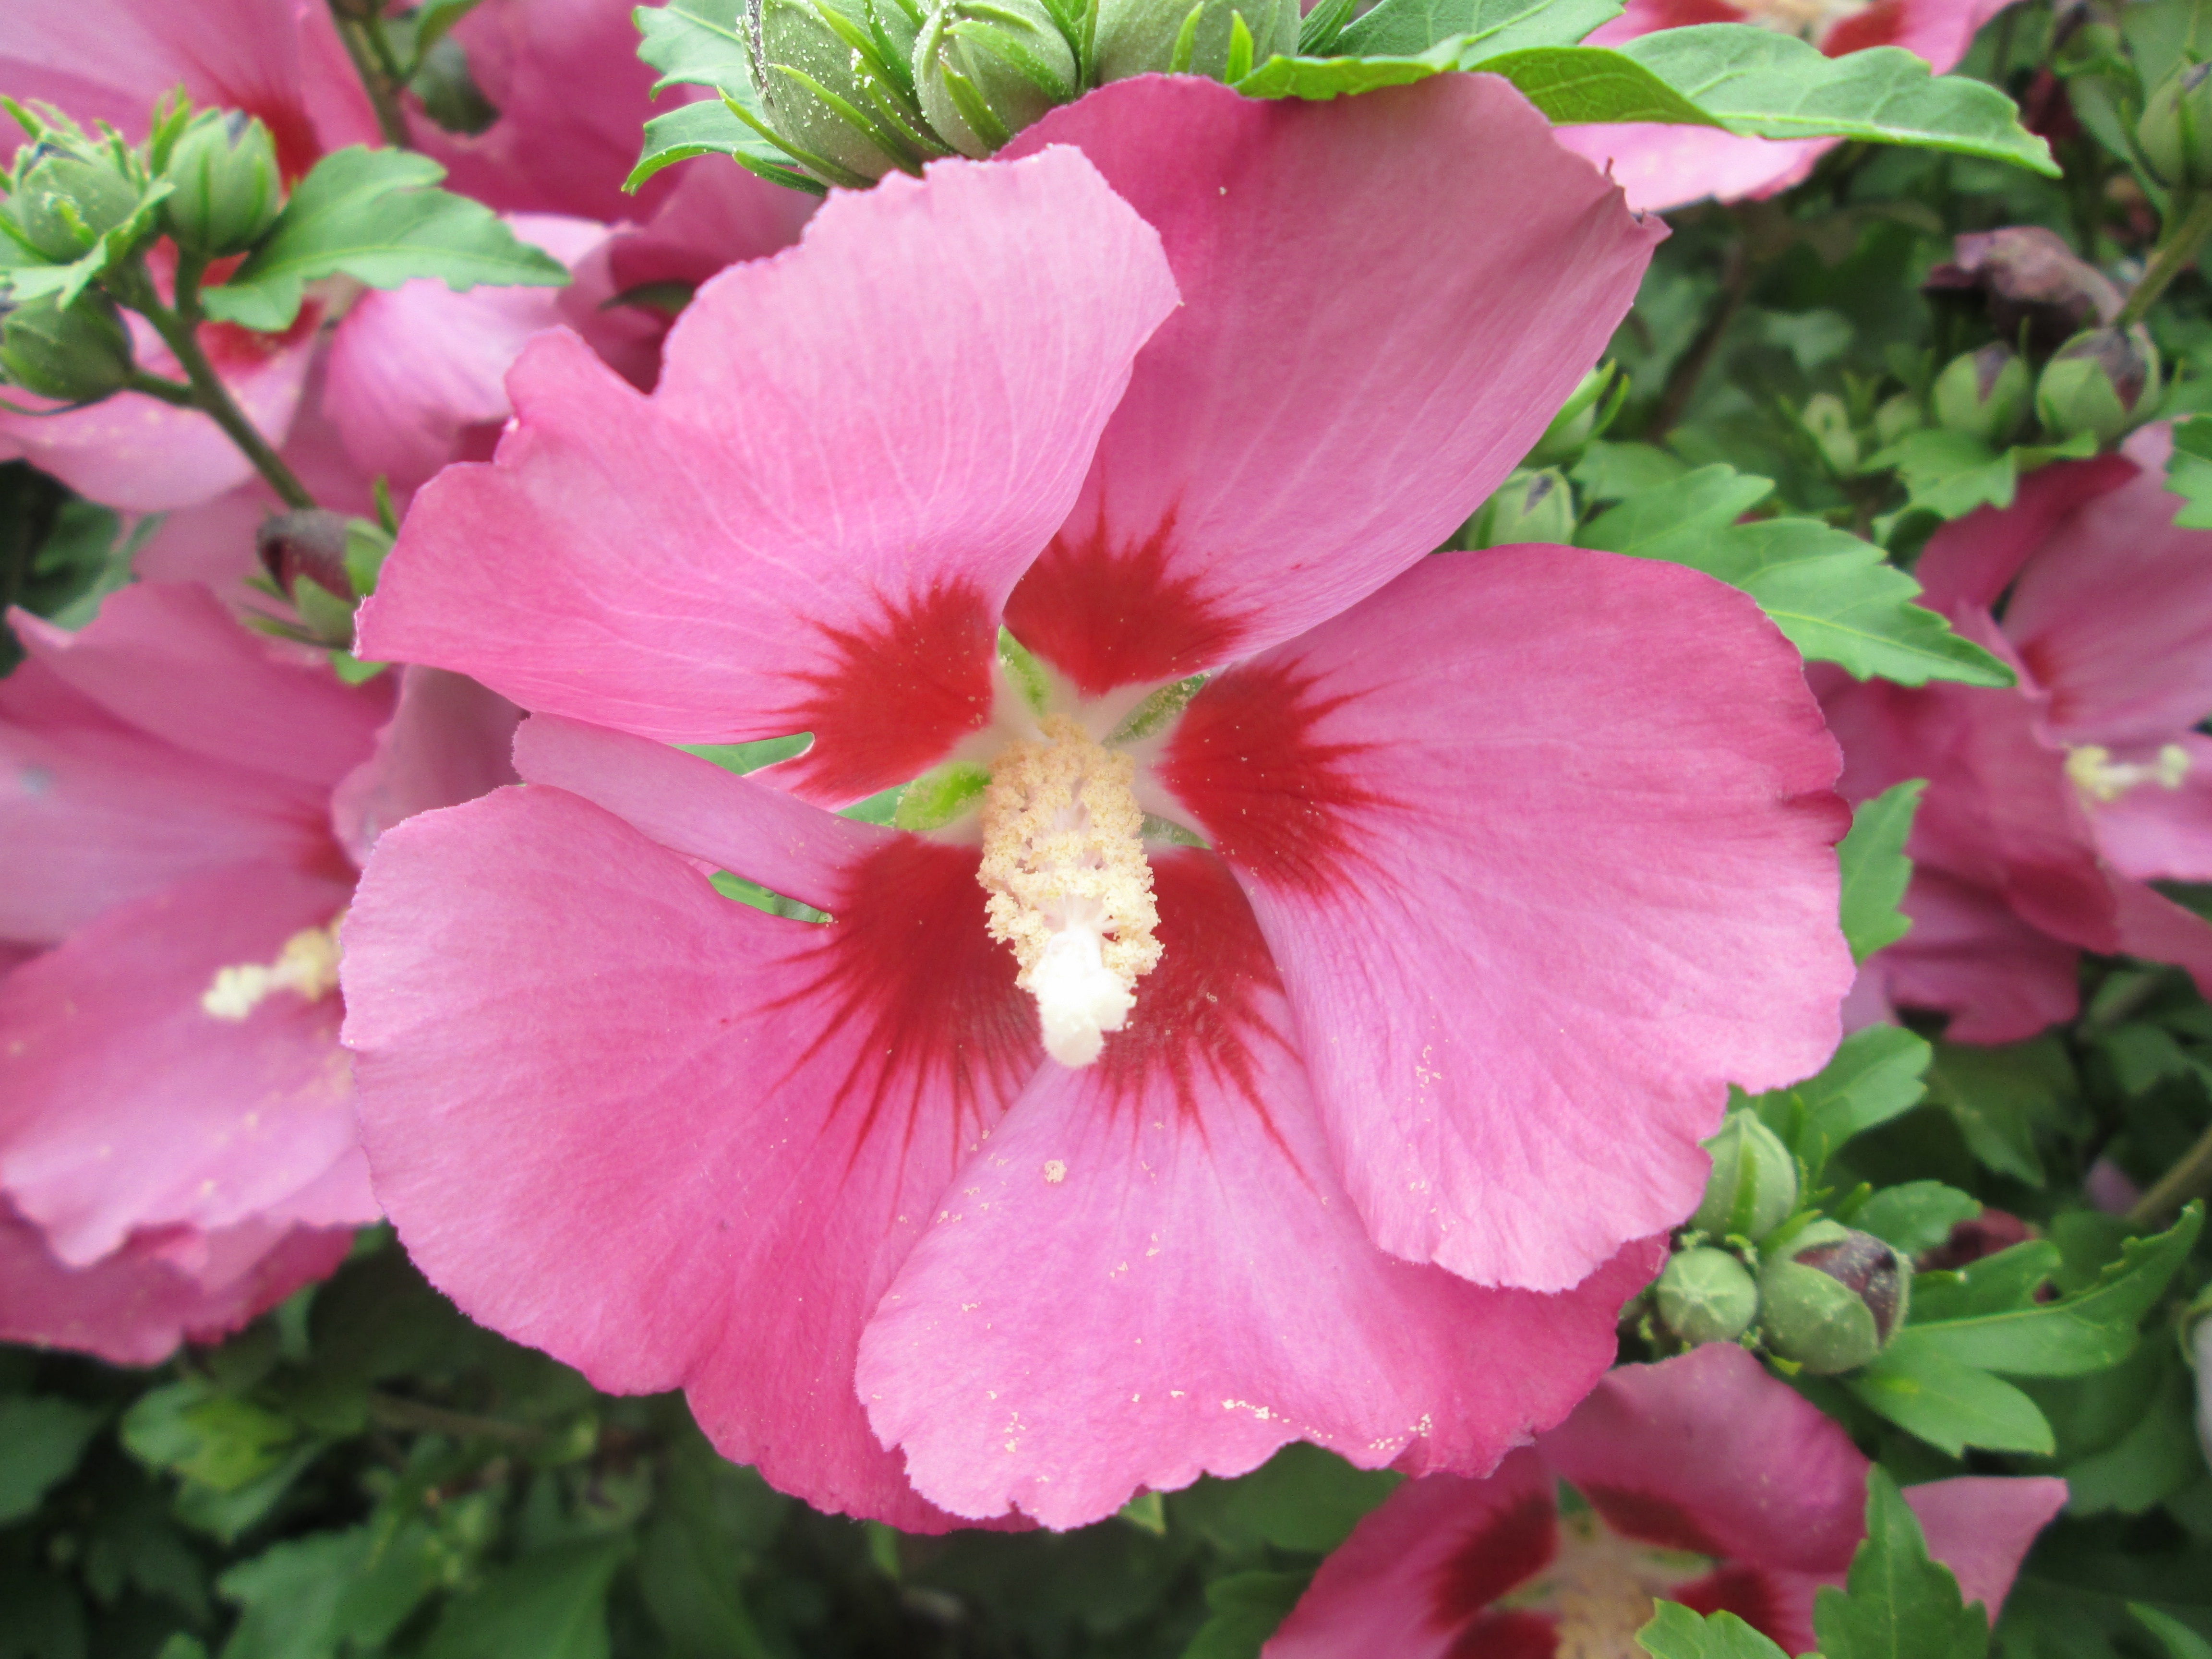
blossom, plant, photography, flower, petal, rose, green, red, botany, pink, flora, pretty, hibiscus, malvales, hollyhocks, flowering plant, sharon rose, chinese hibiscus, annual plant, land plant